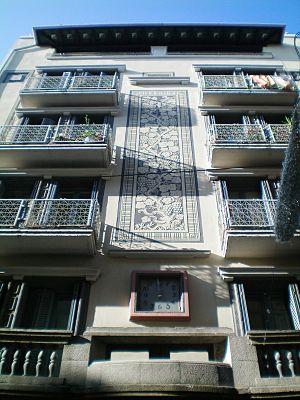
Rafael Masó i Valentí, né le 16 août 1880 à Gérone et mort le 13 juillet 1935 dans la même ville, est un architecte espagnol de Catalogne.